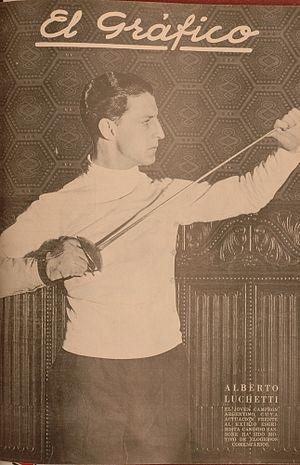
Luis Alberto Lucchetti, né le 18 novembre 1902 à La Plata et mort le 6 août 1990 à Buenos Aires, est un escrimeur argentin, ayant pour arme le fleuret et l'épée.